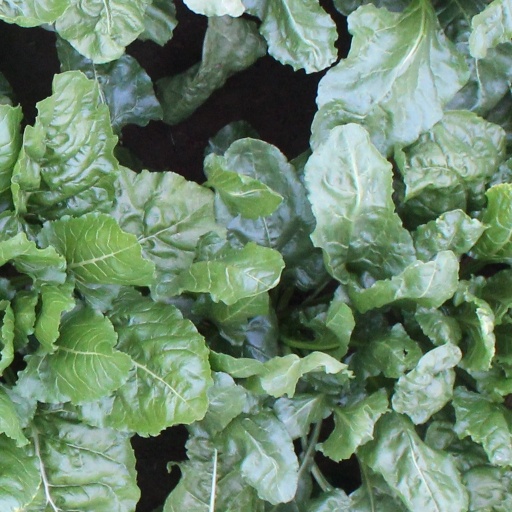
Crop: sugar beet